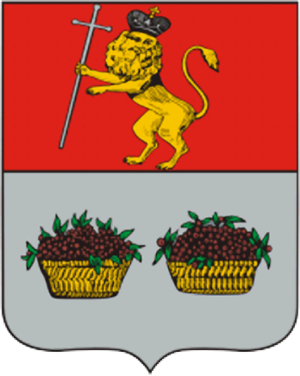
Iouriev-Polski est une ville de l'oblast de Vladimir, en Russie, et le centre administratif du raïon de Iouriev-Polski. Sa population s'élevait à 19 319 habitants en 2013. Située sur l'Anneau d'or de Russie le Monastère Saint-Michel-Archange et la Cathédrale Saint-Georges, Iouriev-Polski sont les deux édifices les plus remarquables de la ville.